Court system of Niue

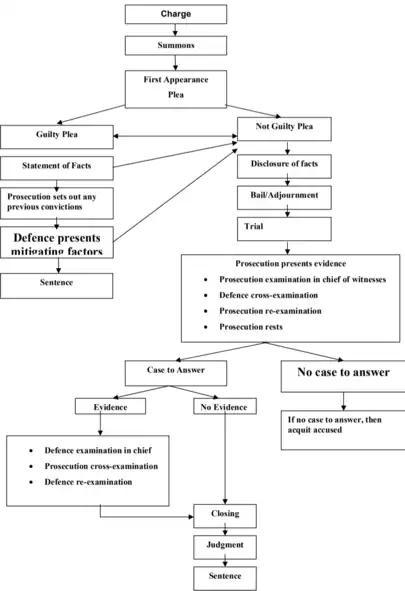
An image of the proceeding of the Niue Criminal Court

As the diagram on the right shows, there is a complex set of procedures in the Niue criminal court system.